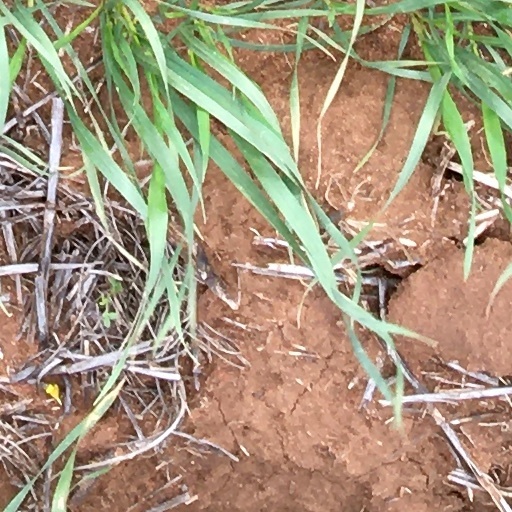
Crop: wheat